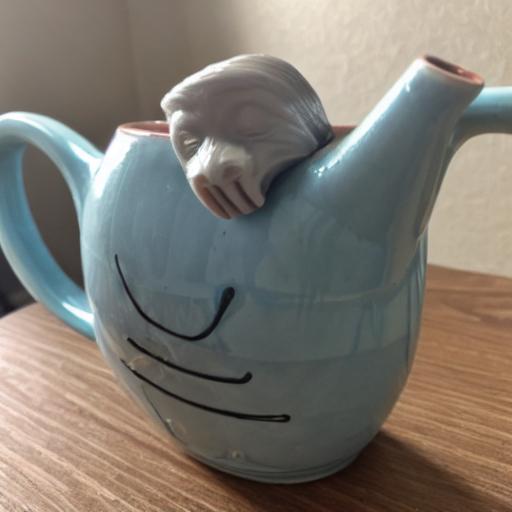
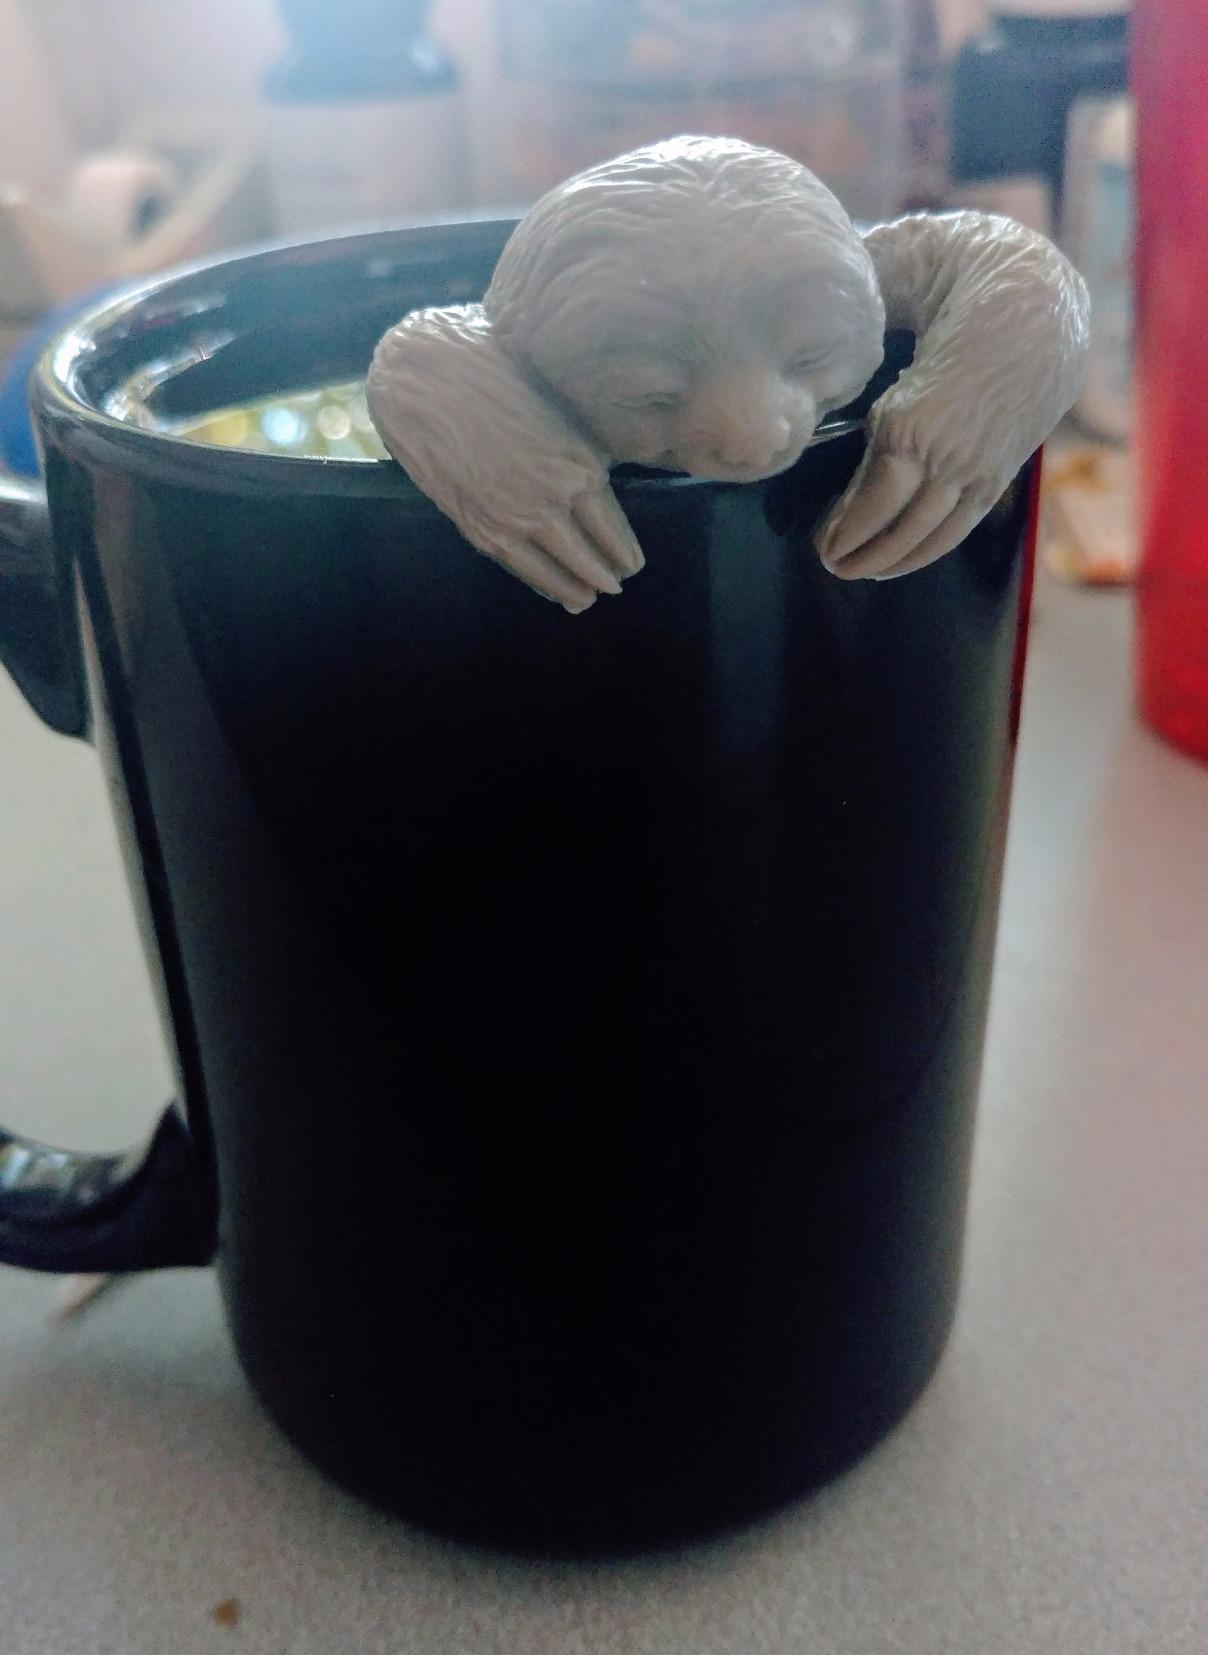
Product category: items_tea
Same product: no